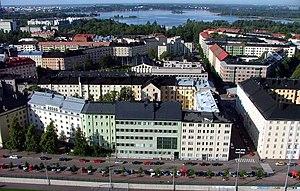
Töölö est le nom collectif pour les deux quartiers Etu-Töölö et Taka-Töölö de Helsinki en Finlande. Les deux quartiers sont proches du centre ville d'Helsinki à l'ouest de la péninsule de Helsinki.